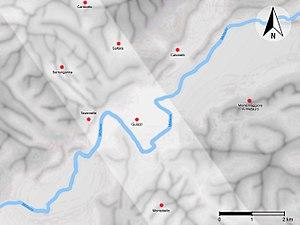
Lieu présumé de la Bataille du Métaure. Italiano: Luogo presunto della Battaglia del Metauro.